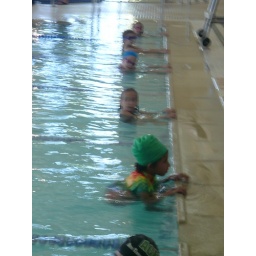
What's cool is Madeleine has a ball being in the water and racing other kids.